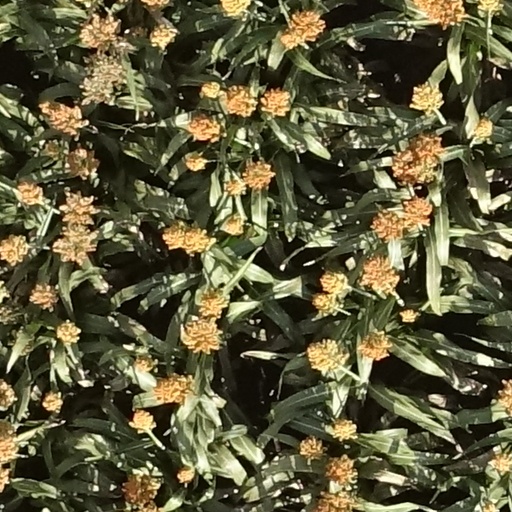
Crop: sorghum